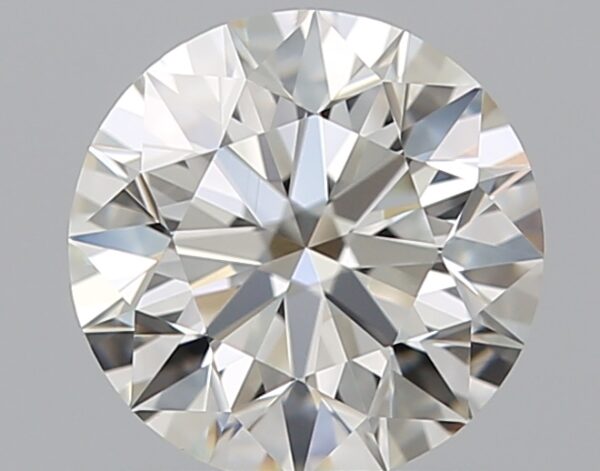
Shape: round
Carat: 0.8
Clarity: VVS2
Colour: H
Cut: EX
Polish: EX
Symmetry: EX
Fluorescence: F
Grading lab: GIA
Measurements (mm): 5.91 x 5.94 x 3.71